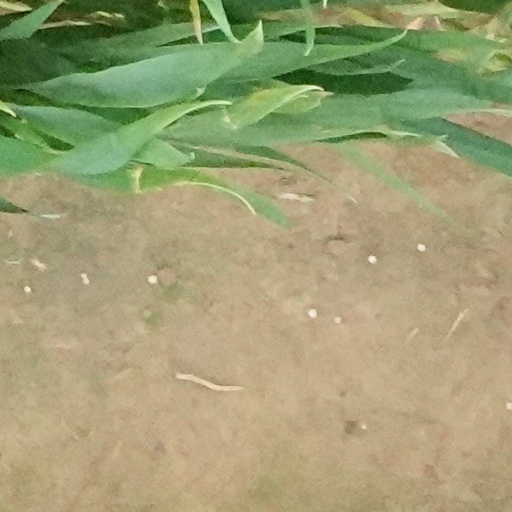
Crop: wheat